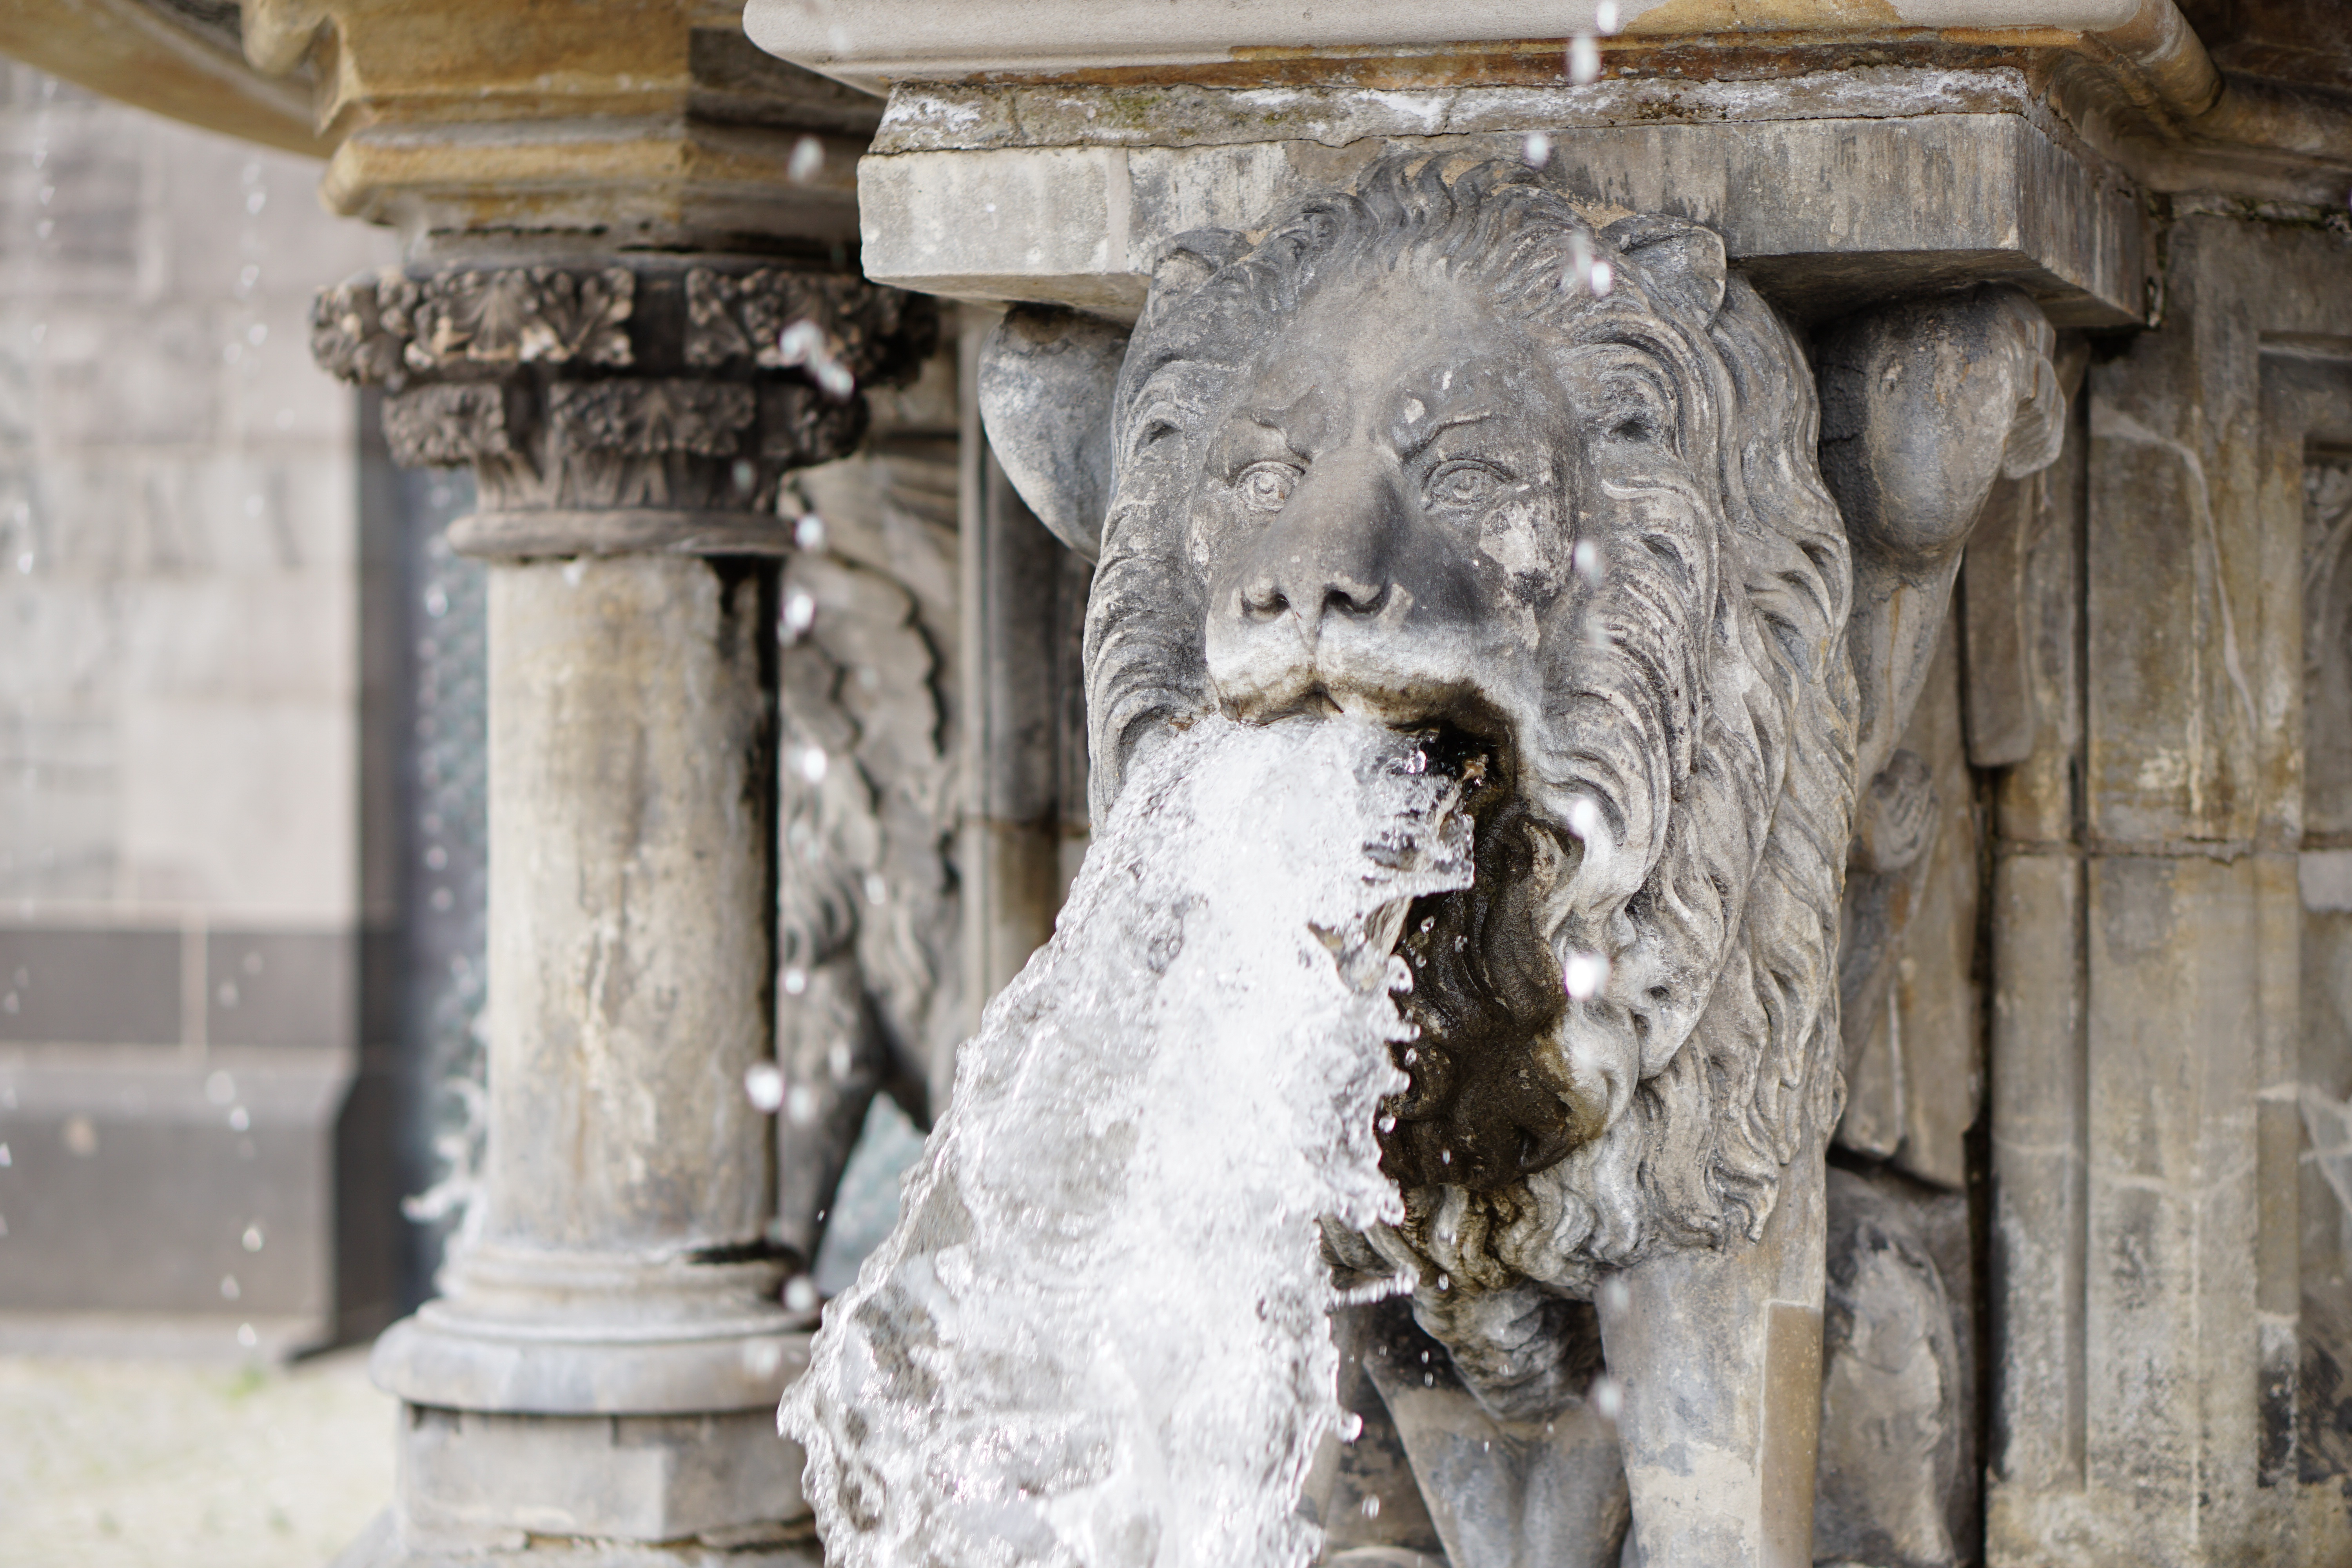
water, liquid, architecture, structure, wood, wet, stone, monument, clear, statue, flow, column, lion, water fountain, drip, bubble, fig, gargoyle, sculpture, art, temple, ruins, head, fountain, cologne, carving, dom, water feature, wells, lion head, spit, stone carving, water jet, decorative fountains, ancient history